Flex Seal

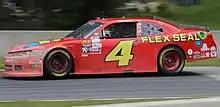
Ross Chastain driving a Flex Seal-sponsored NASCAR Xfinity Series car at Road America in 2017

Flex Seal has gained attention for its television advertising, including a popular advertisement where Phil Swift bisects a boat hull, repairs it with Flex Tape, and successfully drives it on a lake. A 2017 collaboration between "Inside Edition", the Good Housekeeping Institute and a Lake Hopatcong marina recreated this experiment and found that although some water began to collect in the repaired boat, it "remained seaworthy" with a driver.